Slide rule

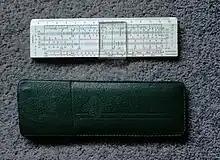
Faber-Castell slide rule with pouch

In the 1920s, the novelist and engineer Nevil Shute Norway (he called his autobiography ) was "Chief Calculator" on the design of the British R100 airship for Vickers Ltd. from 1924. The stress calculations for each transverse frame required computations by a pair of "calculators" (people) using Fuller's cylindrical slide rules for two or three months. The simultaneous equation contained up to seven unknown quantities, took about a week to solve, and had to be repeated with a different selection of slack wires if the guess on which of the eight radial wires were slack was wrong and one of the wires guessed to be slack was not slack. After months of labour filling perhaps fifty foolscap sheets with calculations "the truth stood revealed (and) produced a satisfaction almost amounting to a religious experience".